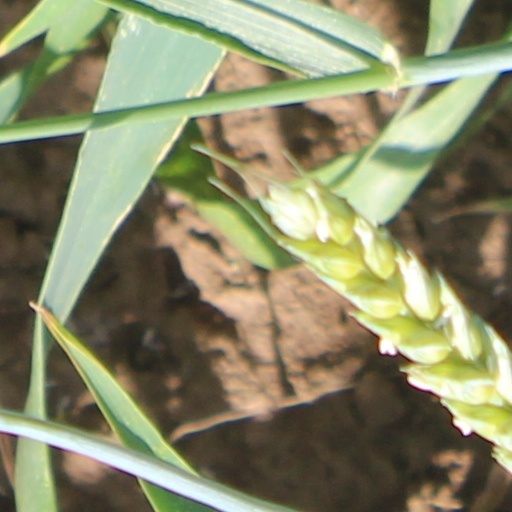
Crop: wheat